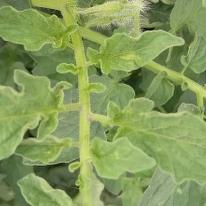
Crop: Tomato
Condition: healthy-leaf